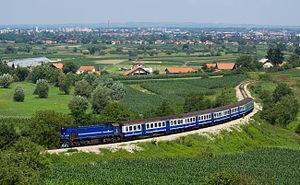
Le train est un matériel roulant ferroviaire assurant le transport de personnes ou de marchandises sur une ligne de chemin de fer. Par extension, on appelle train le service que constitue chacun de ces transports, réguliers ou non. Le train est un mode de transport, s'effectuant sur voie ferrée.
L'efficacité énergétique dans les transports est le rapport entre une distance parcourue et une énergie consommée ; elle se mesure aussi par le rapport inverse : l'énergie consommée pour parcourir une distance, habituellement 100 kilomètres. Comme elle correspond à une énergie divisée par une distance, elle est formellement équivalente à une force, plus précisément une force de traînée opposée à l'avancement. Le diagramme de Gabrielli – von Kármán, qui rapporte cette traînée à la masse du véhicule, est un des outils qui permettent d'effectuer une comparaison d'efficacité énergétique entre modes de transport.